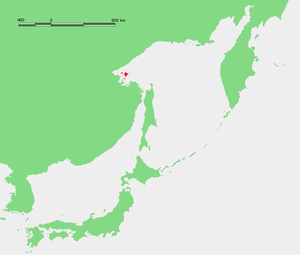
Le parc national des îles Chantar couvre à la fois l'environnement terrestre et maritime des îles Chantar, un groupe de 15 îles actuellement inhabitées se trouvant près de la côte du kraï de Khabarovsk, en mer d'Okhotsk, dans l'Extrême-Orient russe. La plupart des îles sont modérément montagneuses, avec des falaises abruptes ; le point le plus élevé culmine à 720 m. Située dans la partie la plus calme de la baie, dans la mer d'Okhotsk, la zone autour des îles est l'habitat de nombreux mammifères marins, dont l'otarie de Steller, des phoques, et de nombreuses espèces de cétacés - ainsi que du saumon et de très importantes colonies d'oiseaux. Le parc était autrefois une réserve naturelle d'État, mais ré-établie par la loi fédérale en parc national en 2013. L'objectif déclaré était de protéger l'habitat des espèces vulnérables et de soutenir la recherche scientifique et le tourisme écologique dans la région. Les îles Chantar sont situées dans le raïon Tougouro-Tchoumikanski, au sein du kraï de Khabarovsk. Le parc est géré par le Ministère russe des Ressources Naturelles.